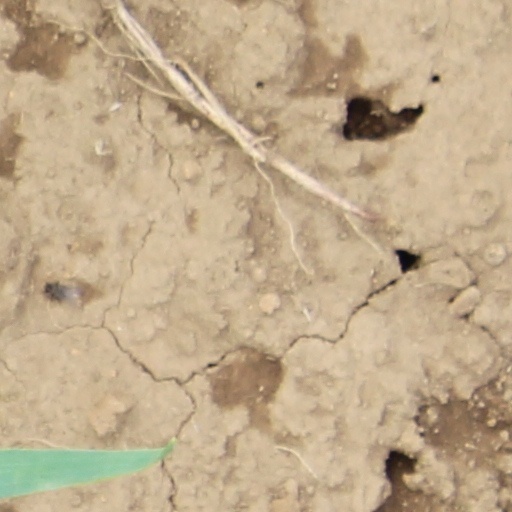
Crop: wheat